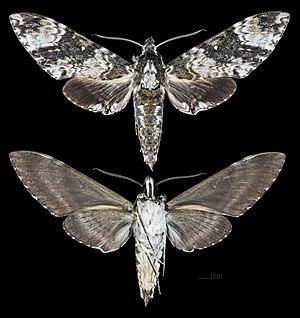
Le genre Poliana regroupe des lépidoptères de la famille des Sphingidae, de la sous-famille des Sphinginae et de la tribu des Sphingini.